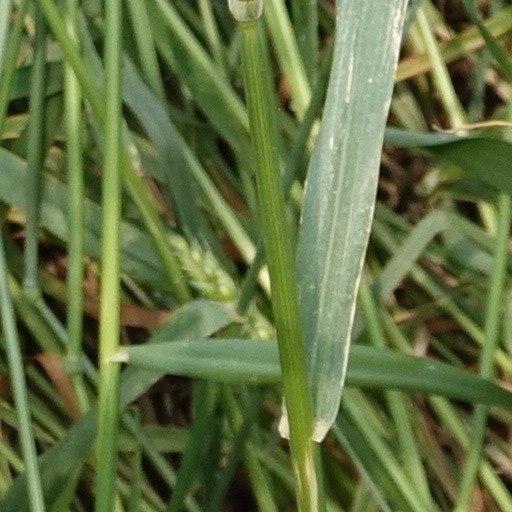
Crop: wheat